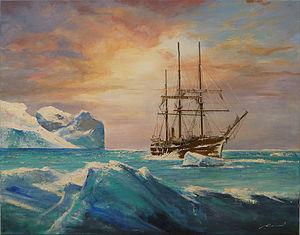
La Belgica est un navire d'exploration scientifique belge connu pour avoir été utilisé lors de l'expédition antarctique belge d'Adrien de Gerlache de Gomery à la fin du XIXᵉ siècle.